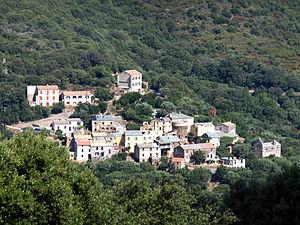
Ersa (Corse) - Poggio, ancien village
Ersa est une commune française située dans la circonscription départementale de la Haute-Corse et le territoire de la collectivité de Corse. Elle appartient à l'ancienne piève de Luri, dans le Cap Corse.